Access All Areas Tour

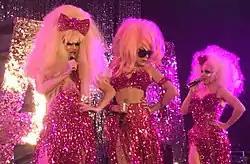
The AAA Girls performing in Denver

The tour was announced August 2017, a month after the release of their EP. Produced by Fullscreen Live, the tour played 15 cities in the United States and Canada. The show was promoted as a full production with full staging, costume changes and choreography. As a thank you, the group live called fans, on Instagram, who purchased tickets. The Squared Division served are creative directors and Jae Fusz serves as choreographer. Rehearsals began September 10, 2017 at CenterStaging in Burbank. Backstage footage is chronicled on each of the members YouTube channels: the "After Show", "Courtney Chronicles" and "Billium's Wheatdown".